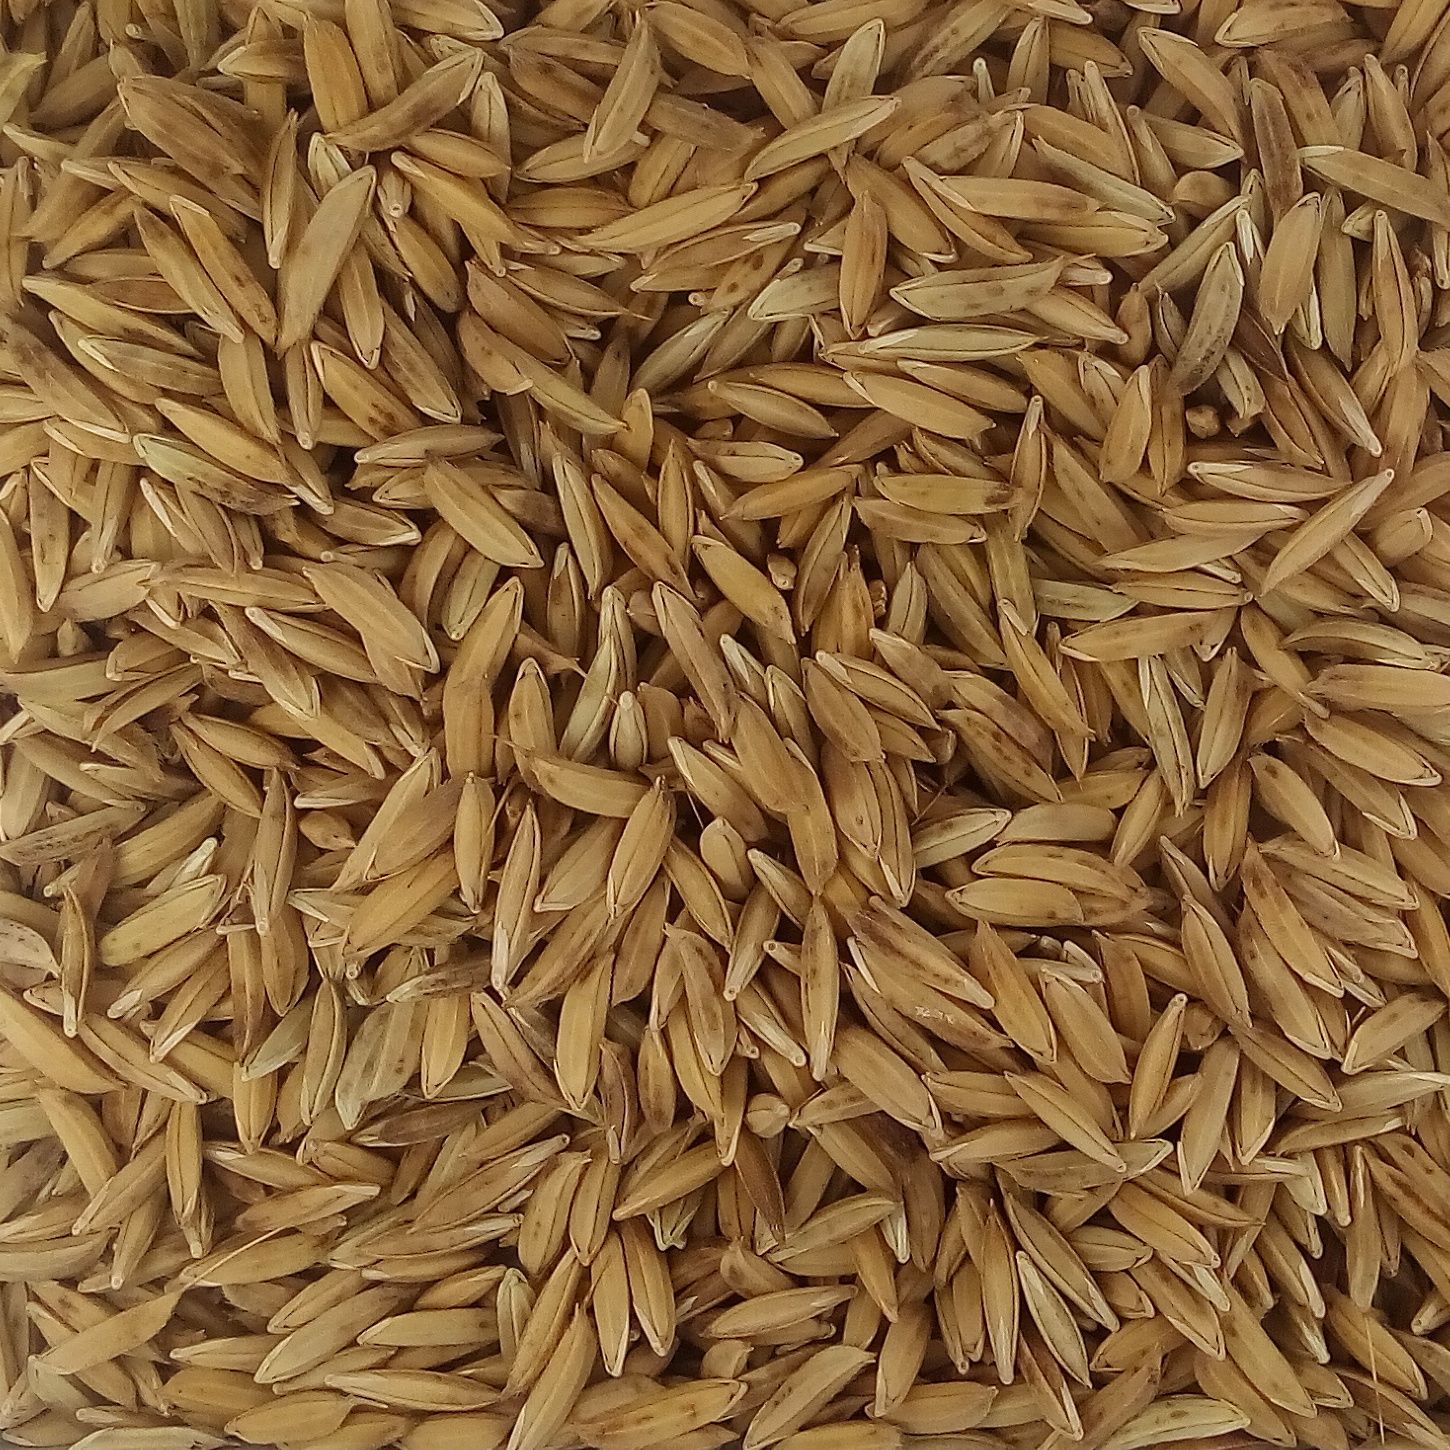
Rice seed variety: BAS_370